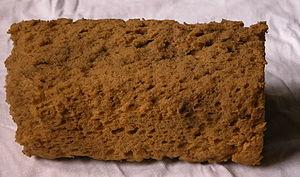
Photo d'une éponge.Polski: Zdjęcie gąbki do mycia samochodu.